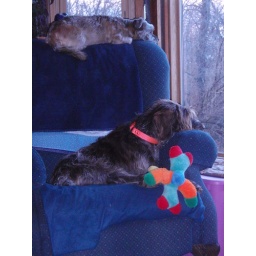
Tony on the top of the chair and Penny in the seat, vigilantly guarding the house against crows and squirrels.